Governor General of Canada

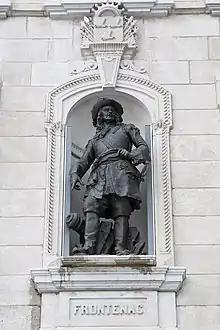
Statue of Louis de Buade de Frontenac, the third and sixth Governor General of New France, at the Quebec Parliament Building.

Until 1952, all governors general of Canada were members of the peerage or heir apparent to a peerage. Typically, individuals appointed as federal viceroy were already a peer, either by inheriting the title, such as the Duke of Devonshire, or by prior elevation by the sovereign in their own right, as was the case with Earl Alexander of Tunis. None were life peers, the Life Peerages Act 1958 postdating the beginning of the tradition of appointing Canadian citizens as governor general. John Buchan was, in preparation for his appointment as governor general, made the Baron Tweedsmuir of Elsfield in the County of Oxford by King George V, six months before Buchan was sworn in as viceroy. The leader of His Majesty's Loyal Opposition at the time, Mackenzie King, felt Buchan should serve as governor general as a commoner. However, George V insisted he be represented by a peer. With the appointment of Massey as governor general in 1952, governors general ceased to be members of the peerage; successive prime ministers since that date have held to the non-binding and defeated (in 1934) principles of the 1919 Nickle Resolution.